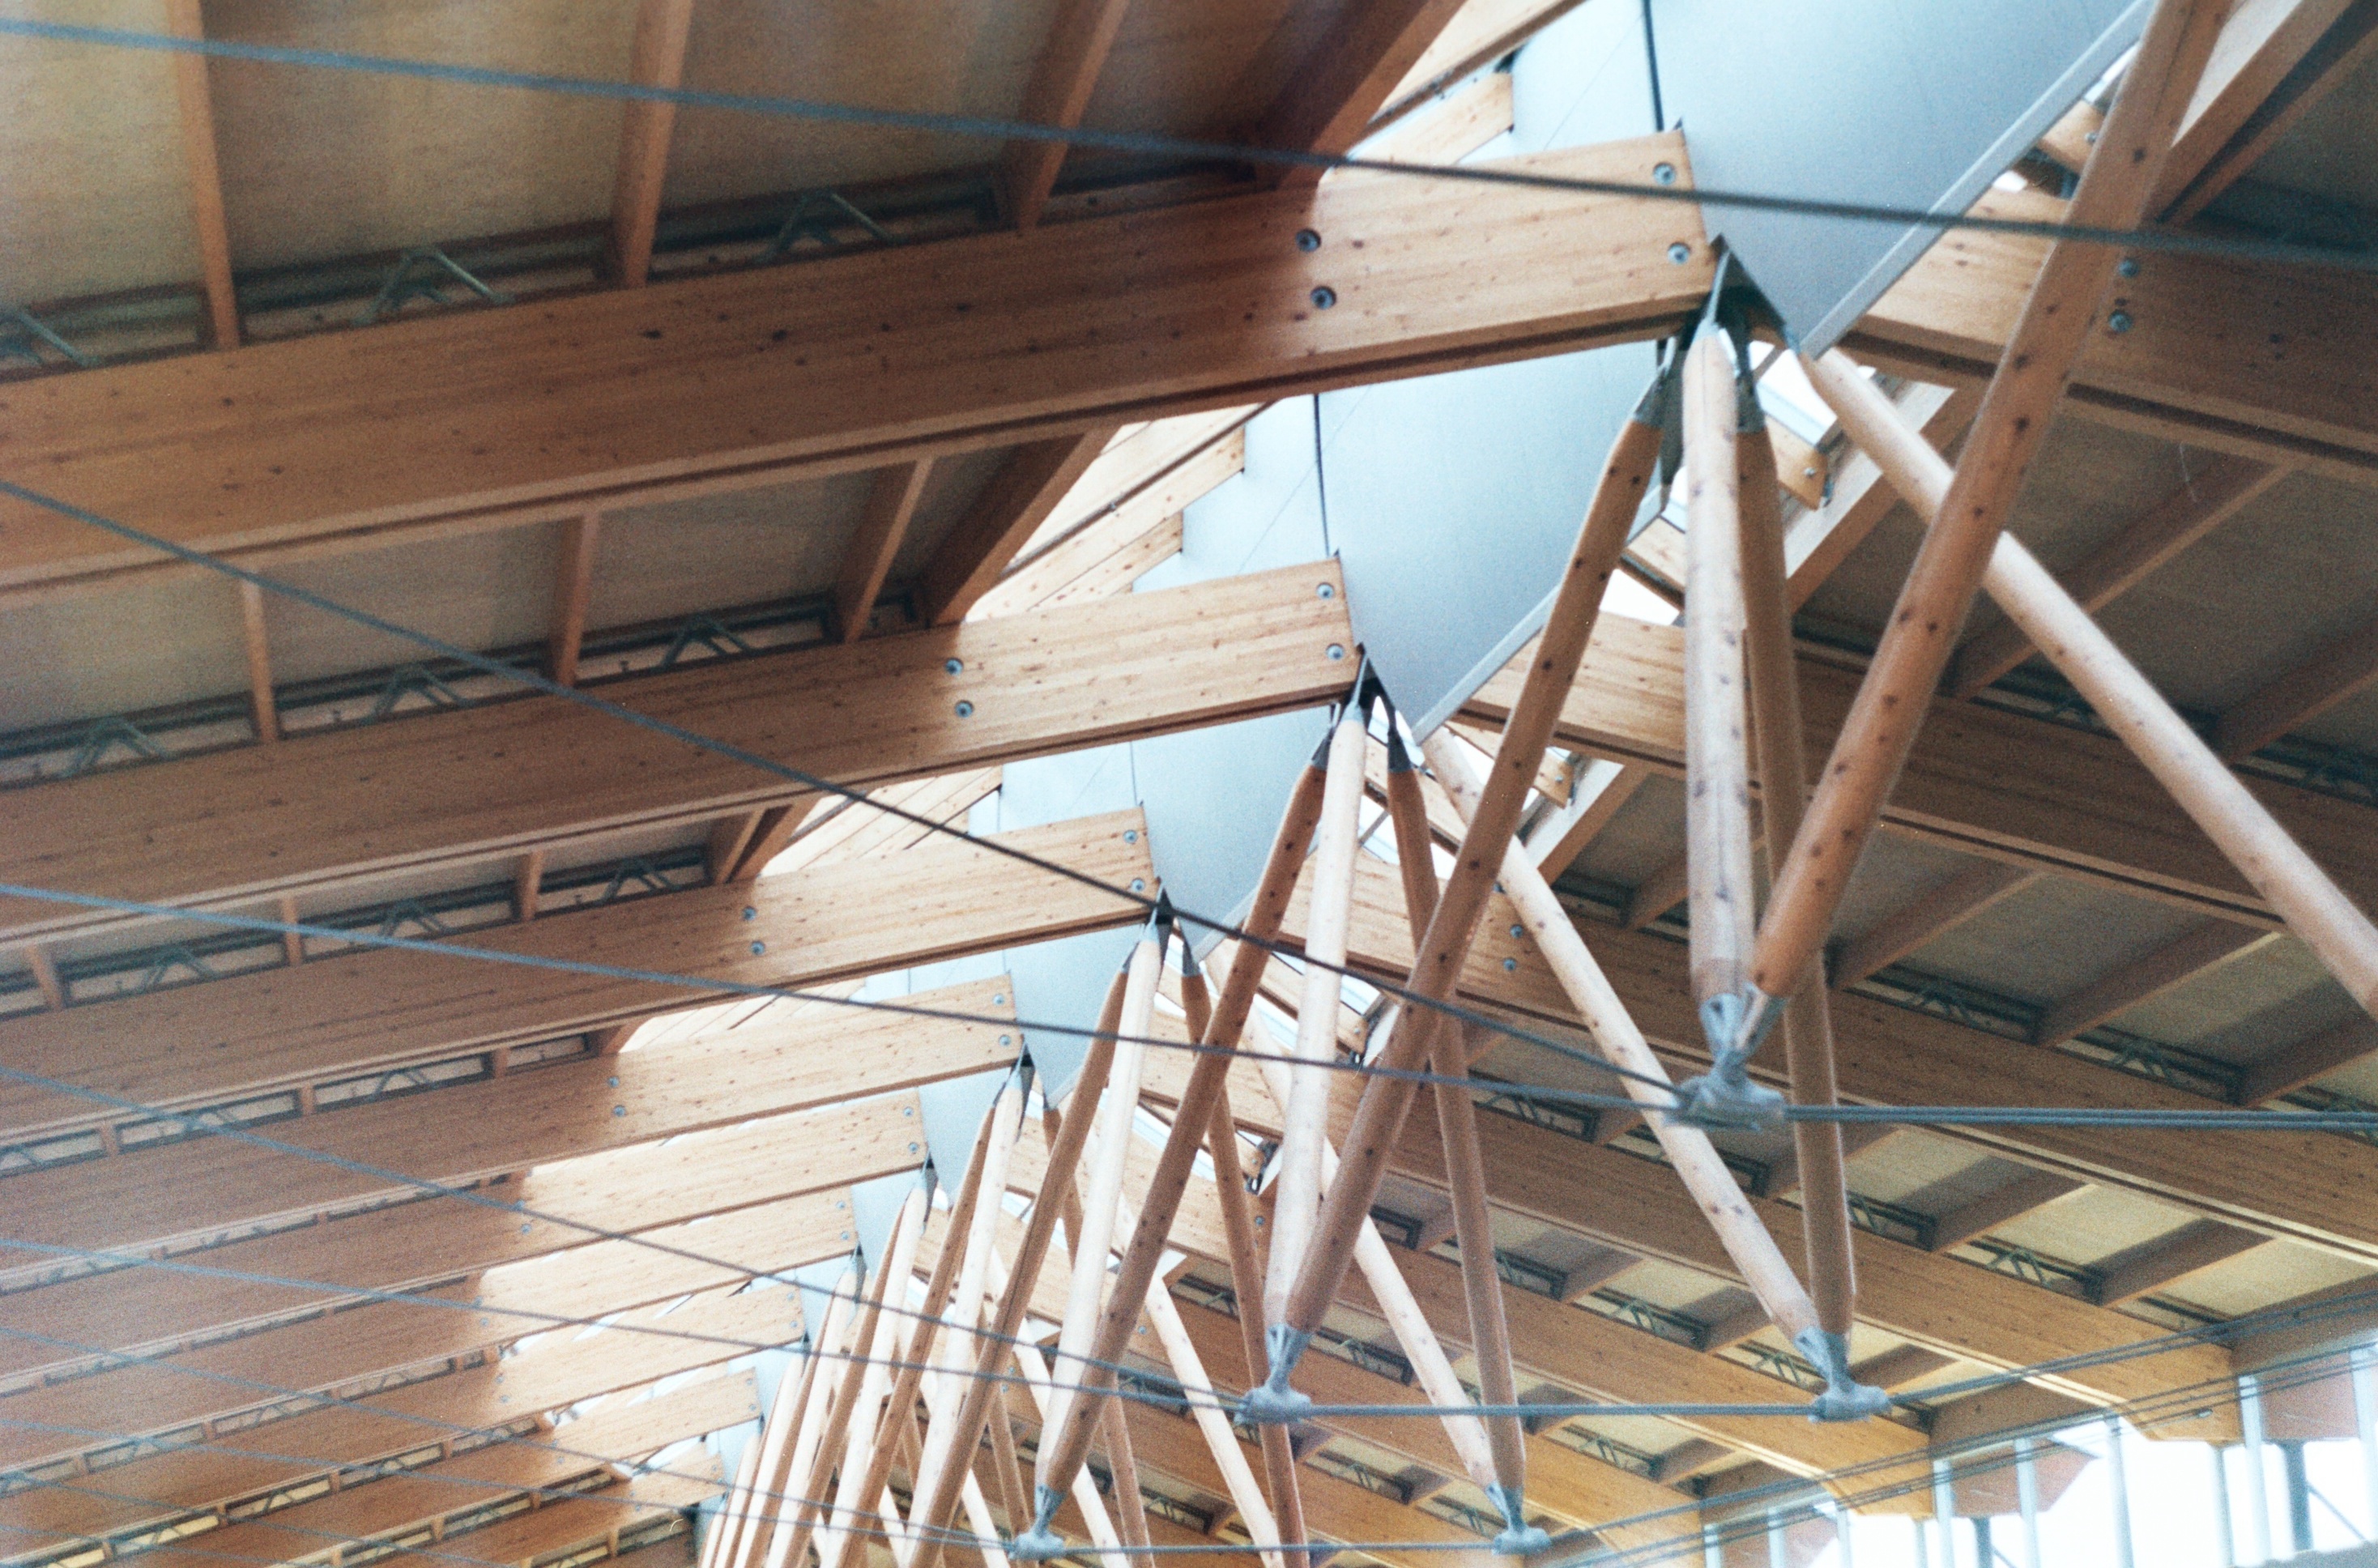
wood, roof, film, ship, beam, ceiling, mast, handrail, stairs, beams, hull, manual, ussr, helios442, analogue, zenitb, kodakgold200, testroll, firstroll, sekonicl208, sfu, daylighting, outdoor structure